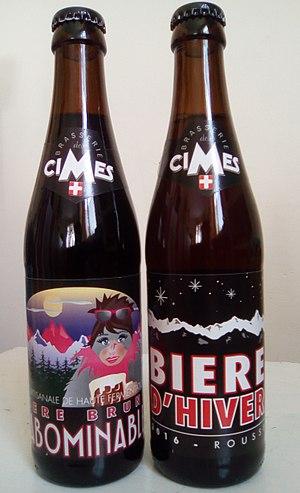
Bouteille de la bière savoyarde ""Brasserie des Cîmes"""
Cet article présente une liste de marques de bière brassées en France.